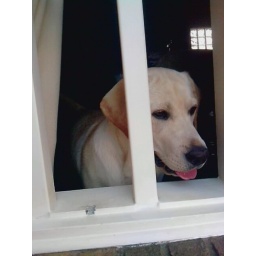
luke is waiting for me behind the window while I look for the keys in my bag